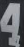
Number: 4